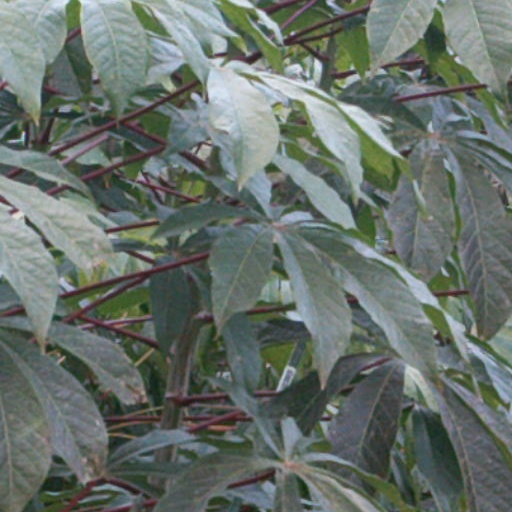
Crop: cassava